2014 Mozambican general election

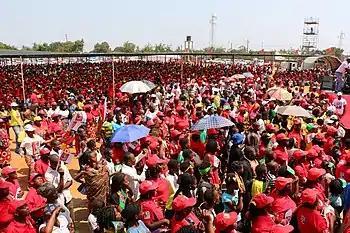
A section of the crowd at FRELIMO's final campaign rally

General elections were held in Mozambique on 15 October 2014. Filipe Nyusi, the candidate of the ruling FRELIMO, was elected president, and FRELIMO retained its parliamentary majority.